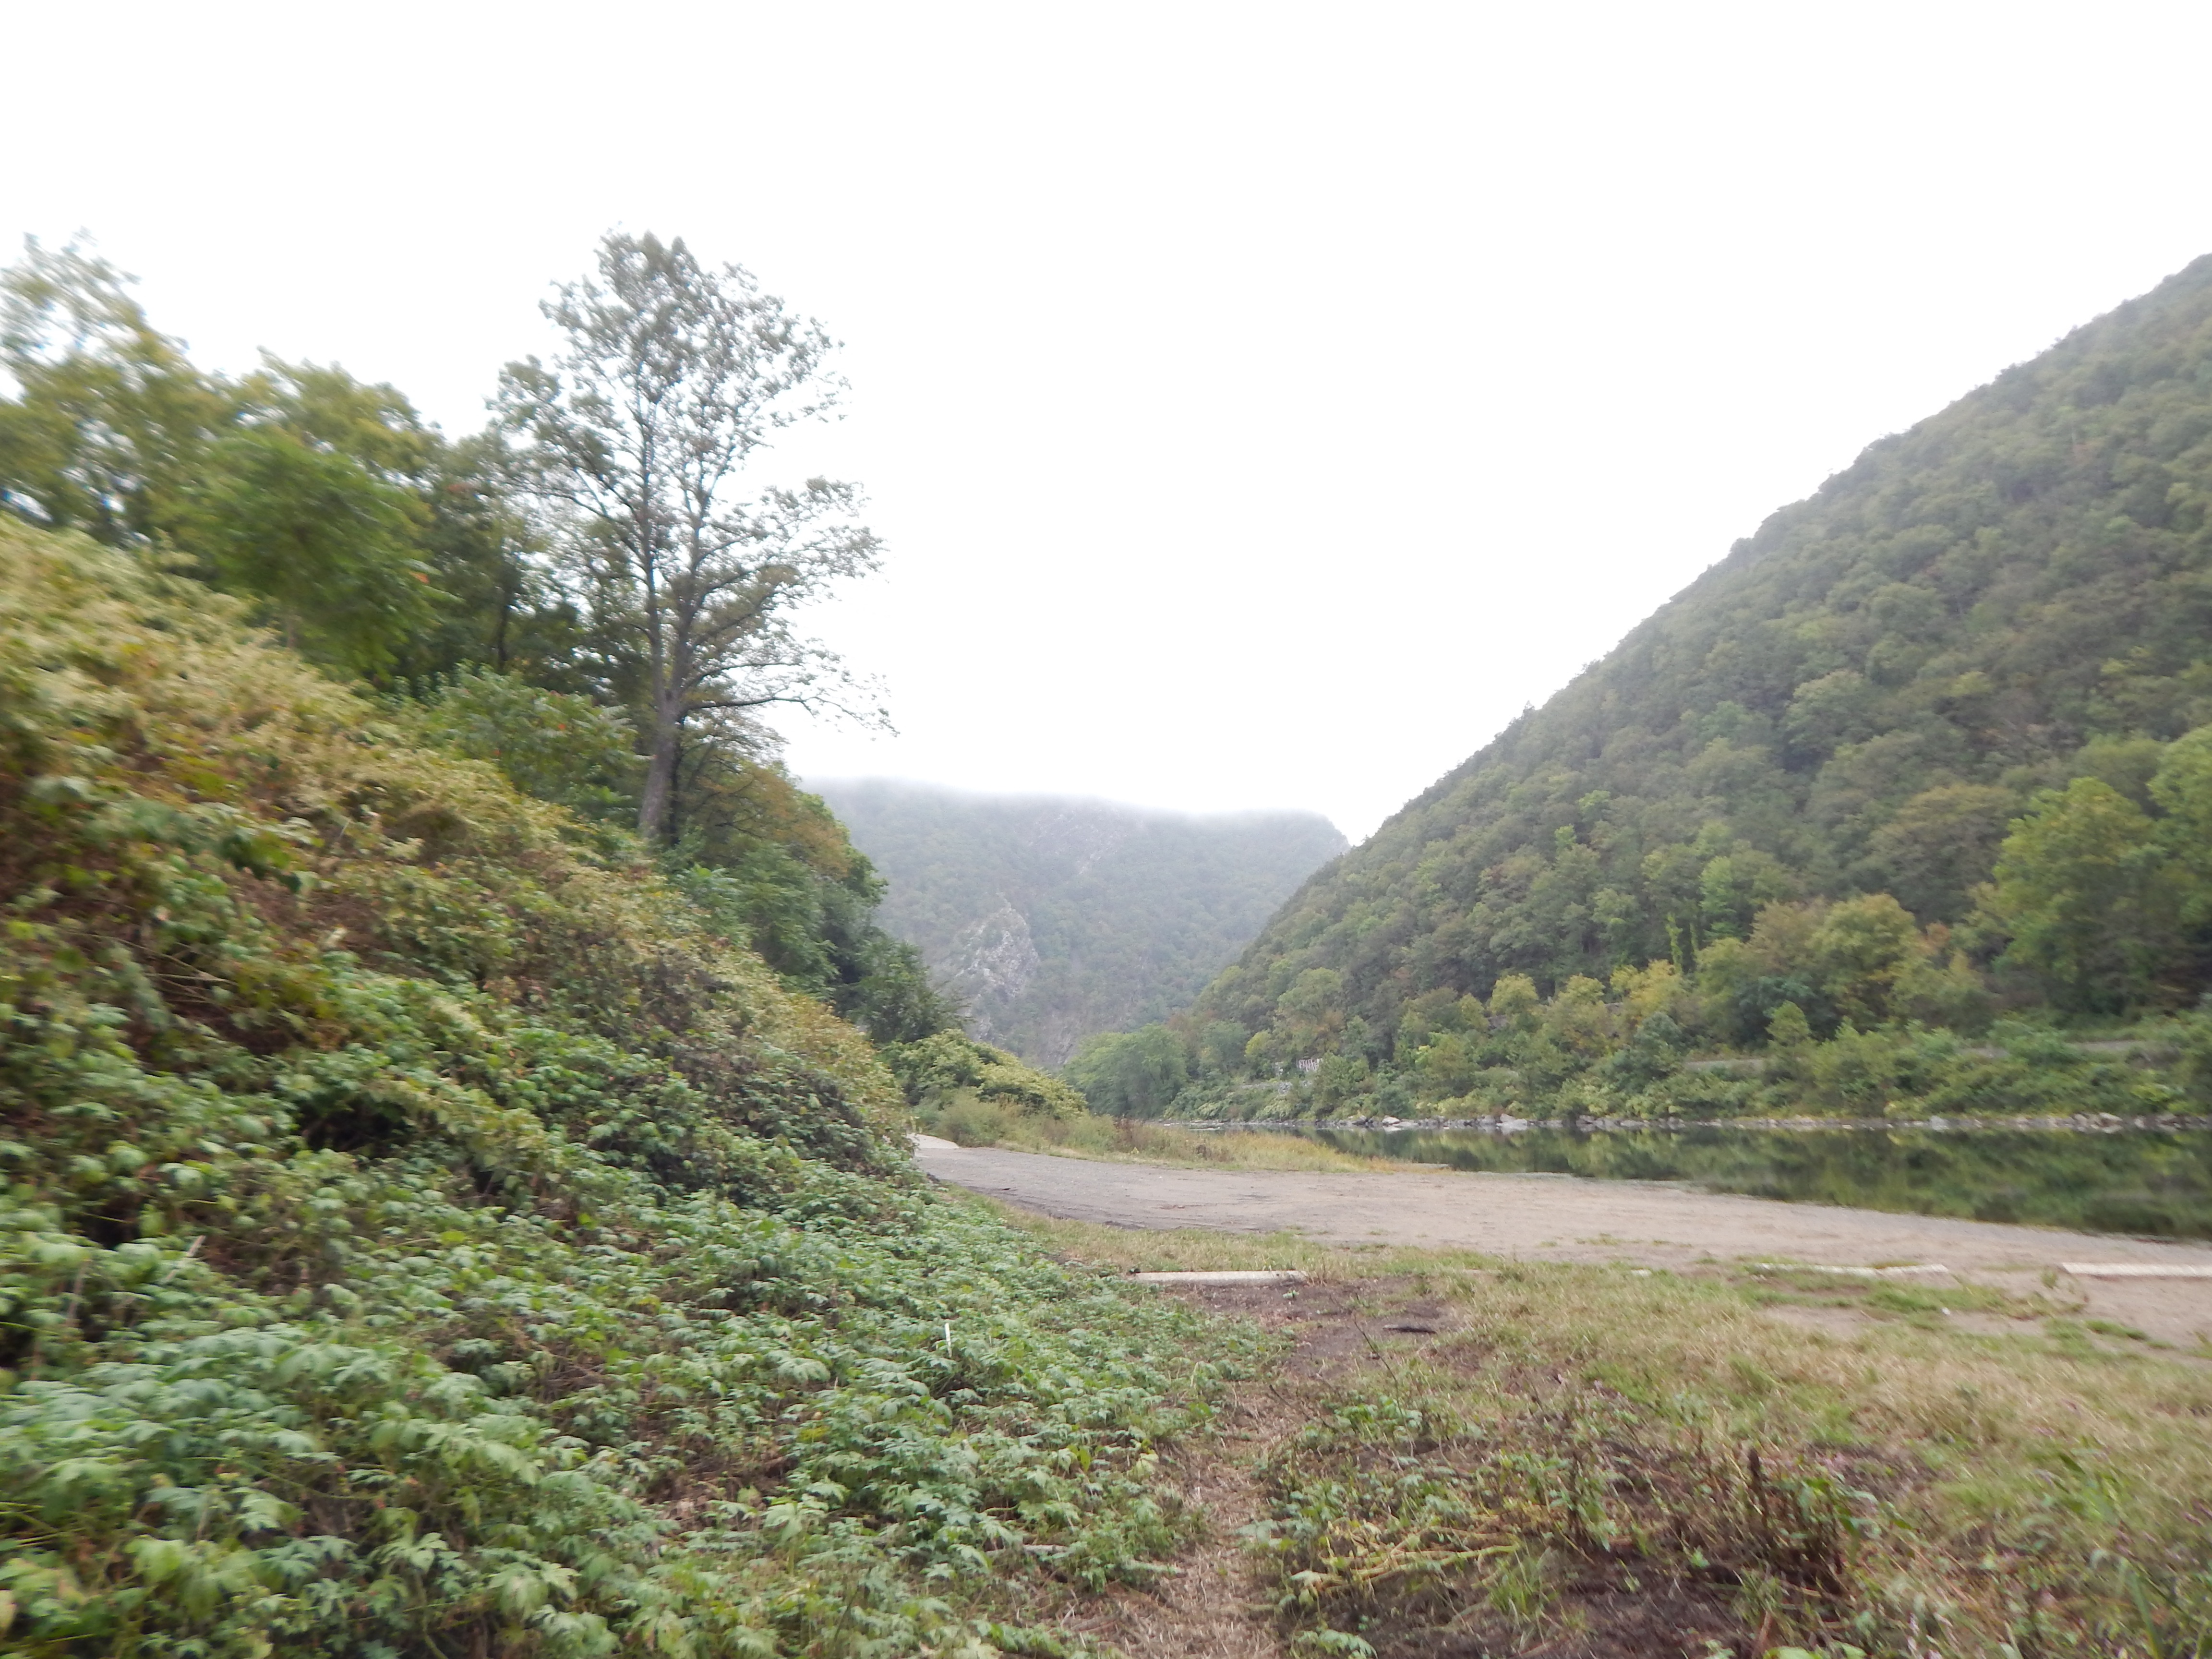
valley, reservoir, ridge, infrastructure, plateau, loch, ecosystem, mountain pass, hill station, geological phenomenon